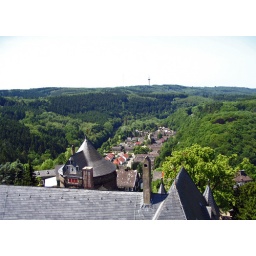
I was in a castle tower looking at this.  Solingen, Germany